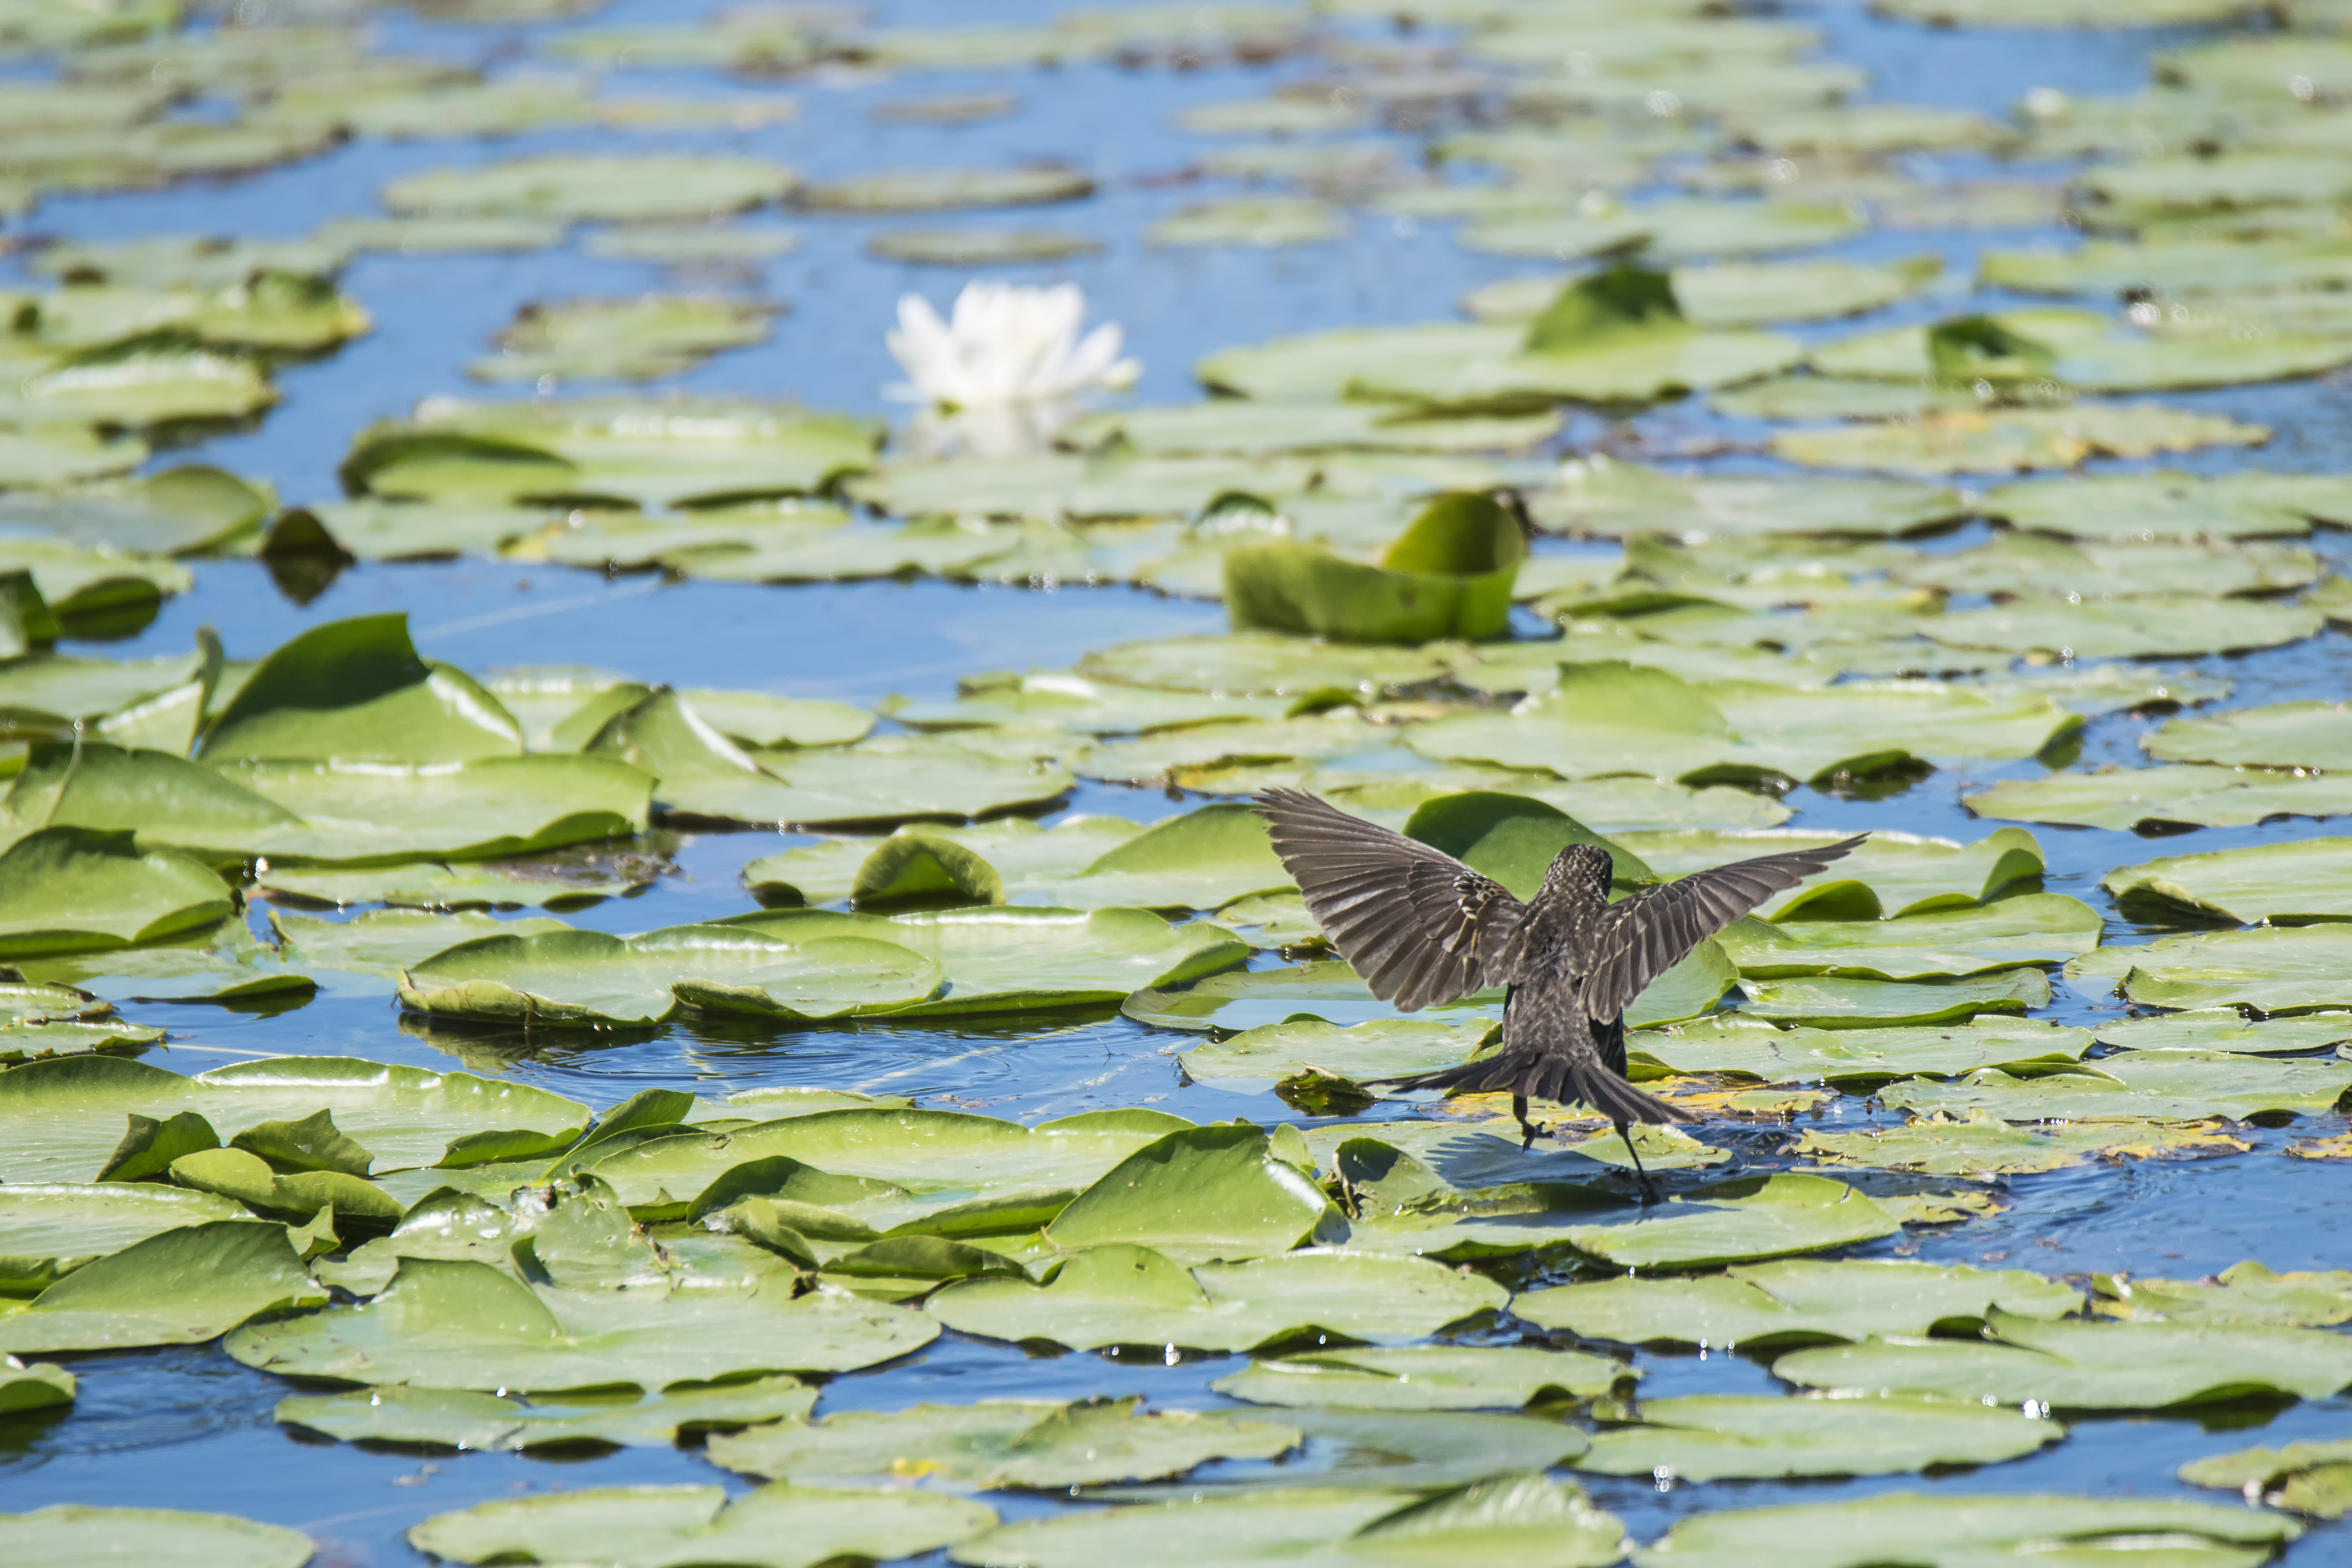
water, nature, bird, leaf, flower, pond, wildlife, green, reflection, red, winged, fauna, duck, canada, a, wetland, quebec, habitat, waterfowl, blackbird, water bird, ecosystem, sherbrooke, oiseau, carouge, paulettes, natural environment, ducks geese and swans